Jean-Philippe Rameau

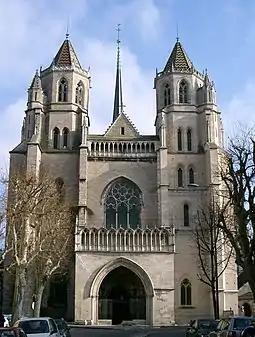
The Cathedral of Saint-Bénigne, Dijon

Jean-Philippe Rameau was a French composer and music theorist. Regarded as one of the most important French composers and music theorists of the 18th century, he replaced Jean-Baptiste Lully as the dominant composer of French opera and is also considered the leading French composer of his time for the harpsichord, alongside François Couperin.